Chinese people in the New York metropolitan area

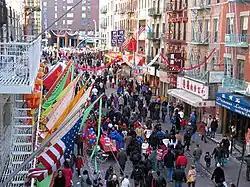
Street fairs (街頭慶祝活動) are common and are an integral institution in the cultural fabric of Chinatown in Manhattan.

New York City's satellite Chinatowns in Queens, as well as in Brooklyn, are thriving as traditionally urban enclaves, as large-scale Chinese immigration into New York continues, with the largest metropolitan Chinese population outside Asia. busy intersection of Main Street, Kissena Boulevard, and 41st Avenue in the Flushing Chinatown (法拉盛華埠), in Queens. The segment of Main Street between Kissena Boulevard and Roosevelt Avenue, punctuated by the Long Island Rail Road trestle overpass, represents the cultural heart of Flushing Chinatown. Housing more than 30,000 individuals born in China alone, the largest by this metric outside Asia, Flushing is home to one of the largest and fastest-growing Chinatowns in the world. Massage parlors in the Flushing Chinatown have become the hub of organized prostitution in the United States.